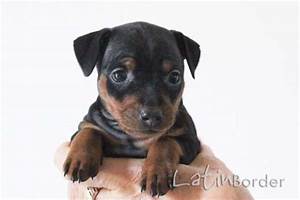
Label: cane